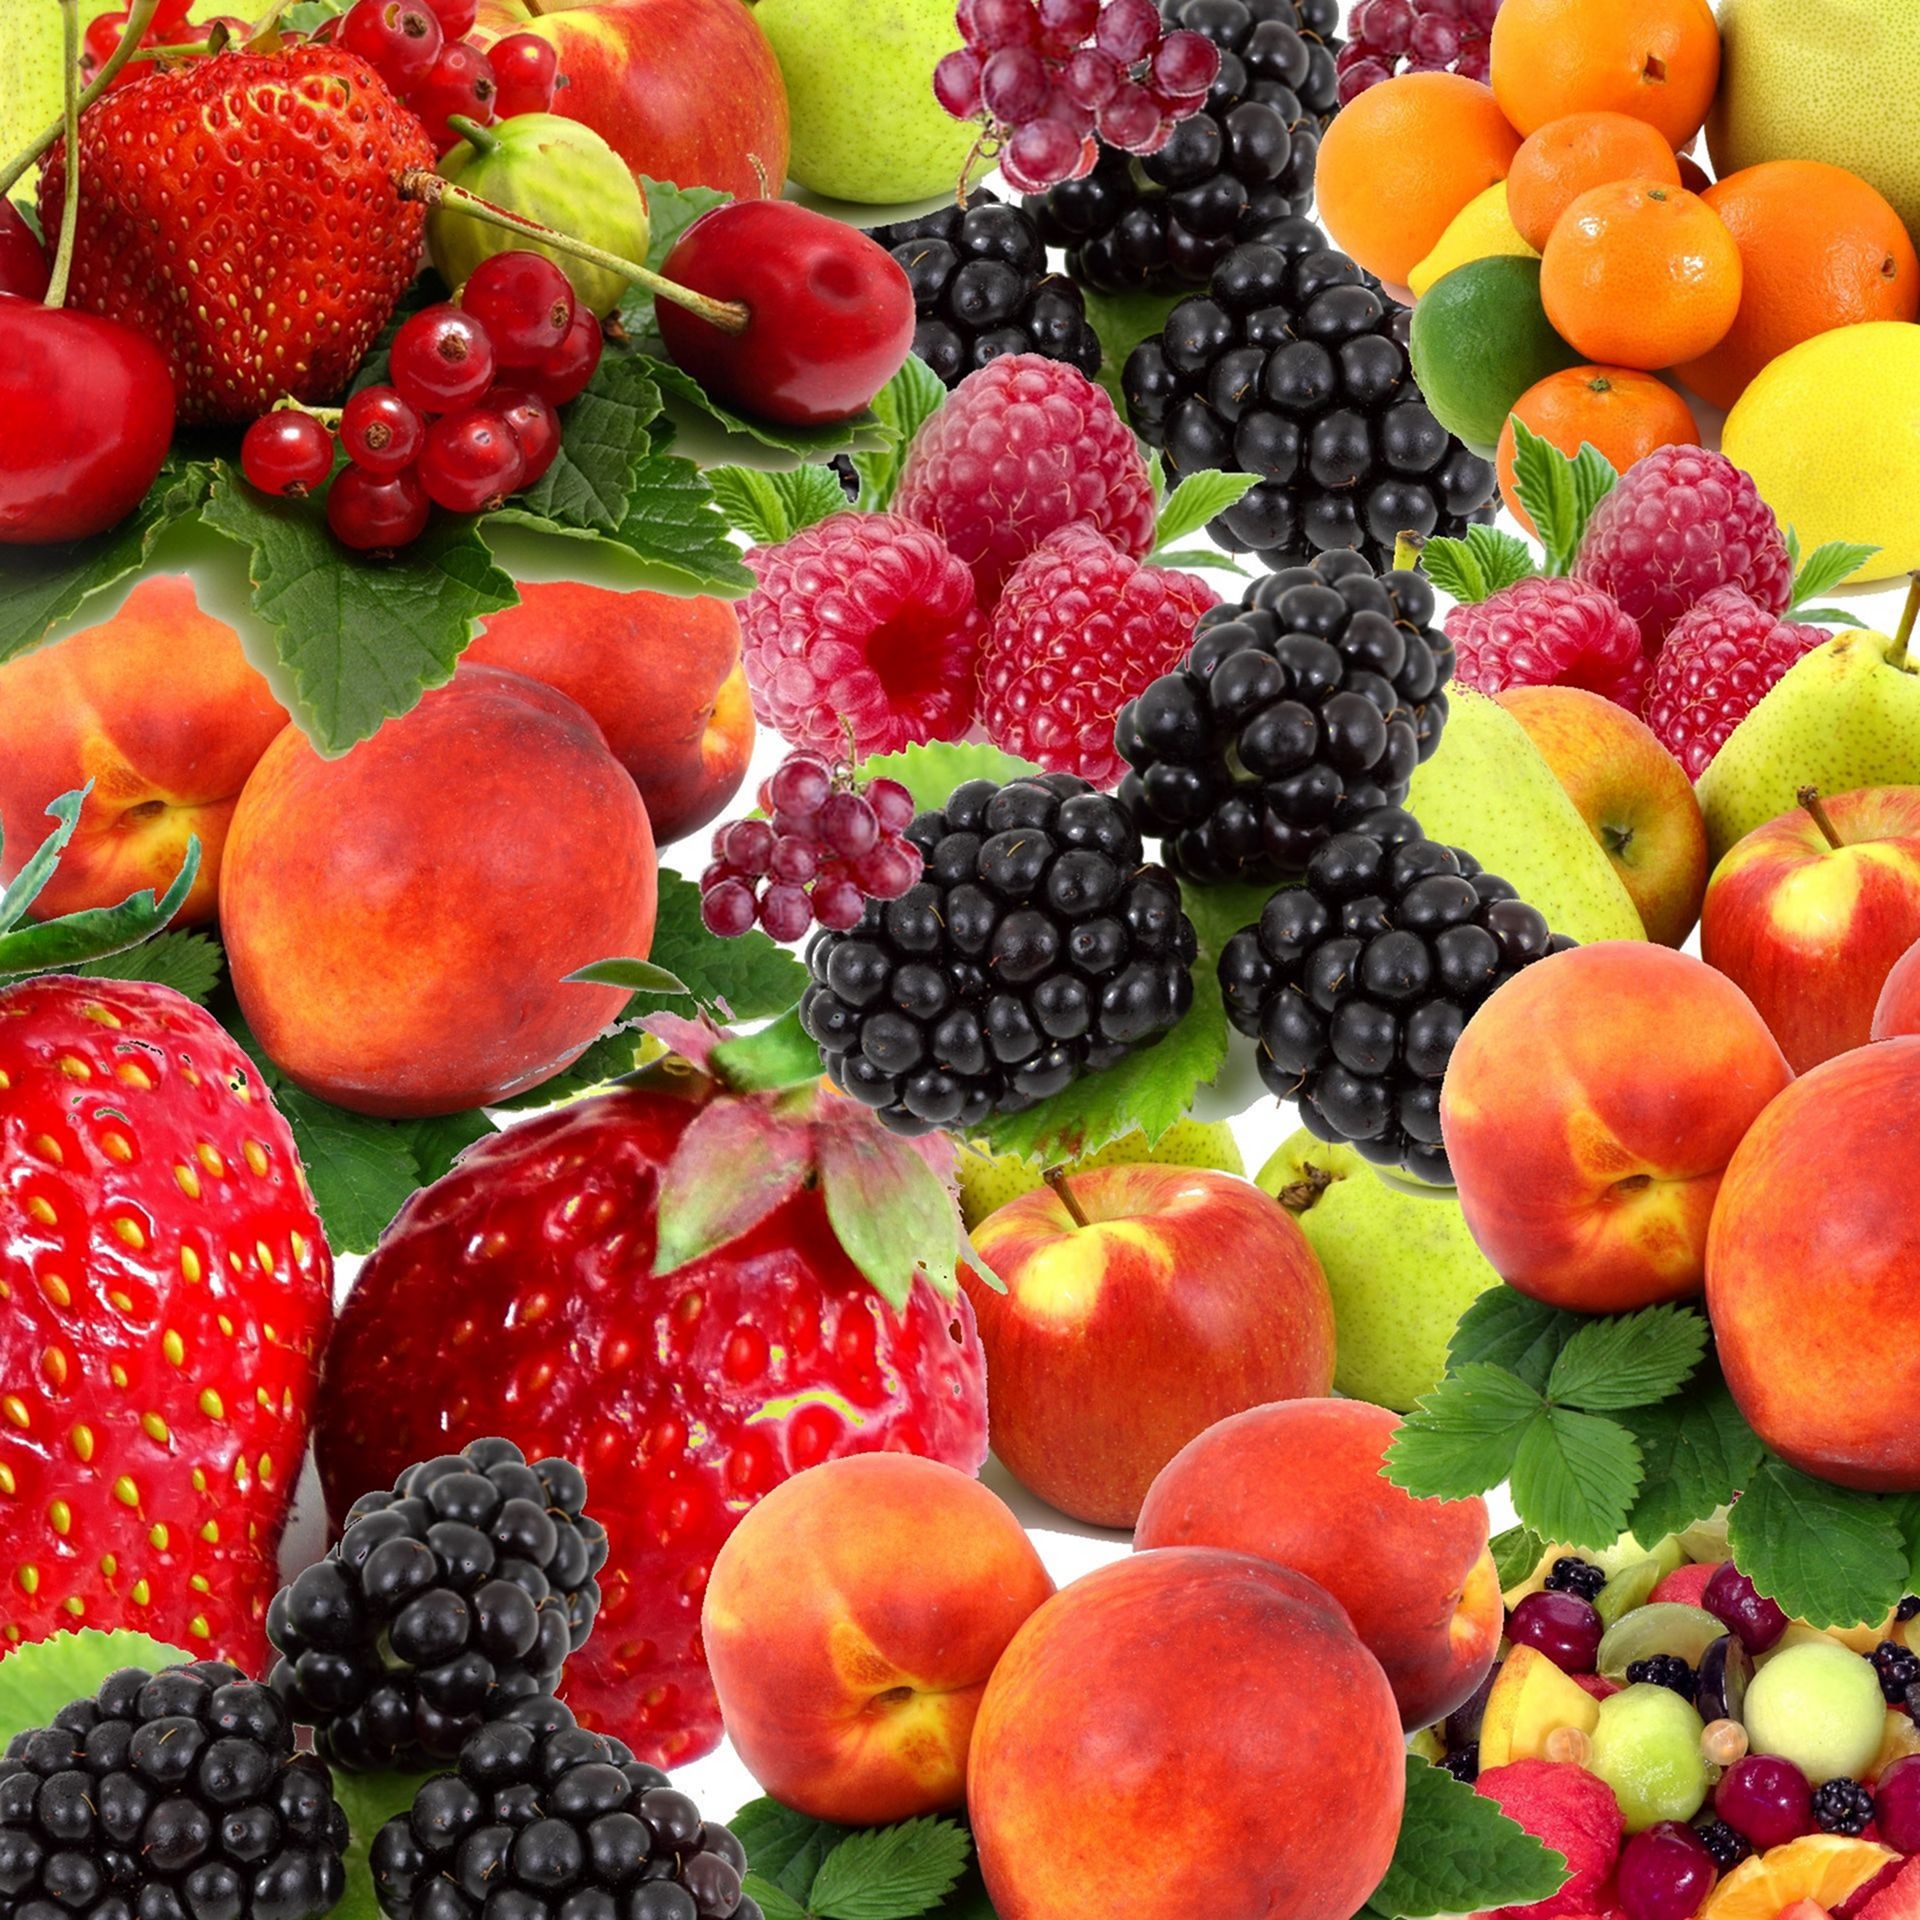
apple, nature, plant, grape, raspberry, fruit, orange, food, green, red, produce, colourful, pear, health, strawberry, vivid, fruits, foods, collage, montage, cherry, mulberry, flowering plant, breezy, red currant, fruit mix, colourful style, peach fruit, land plant, frutti di bosco